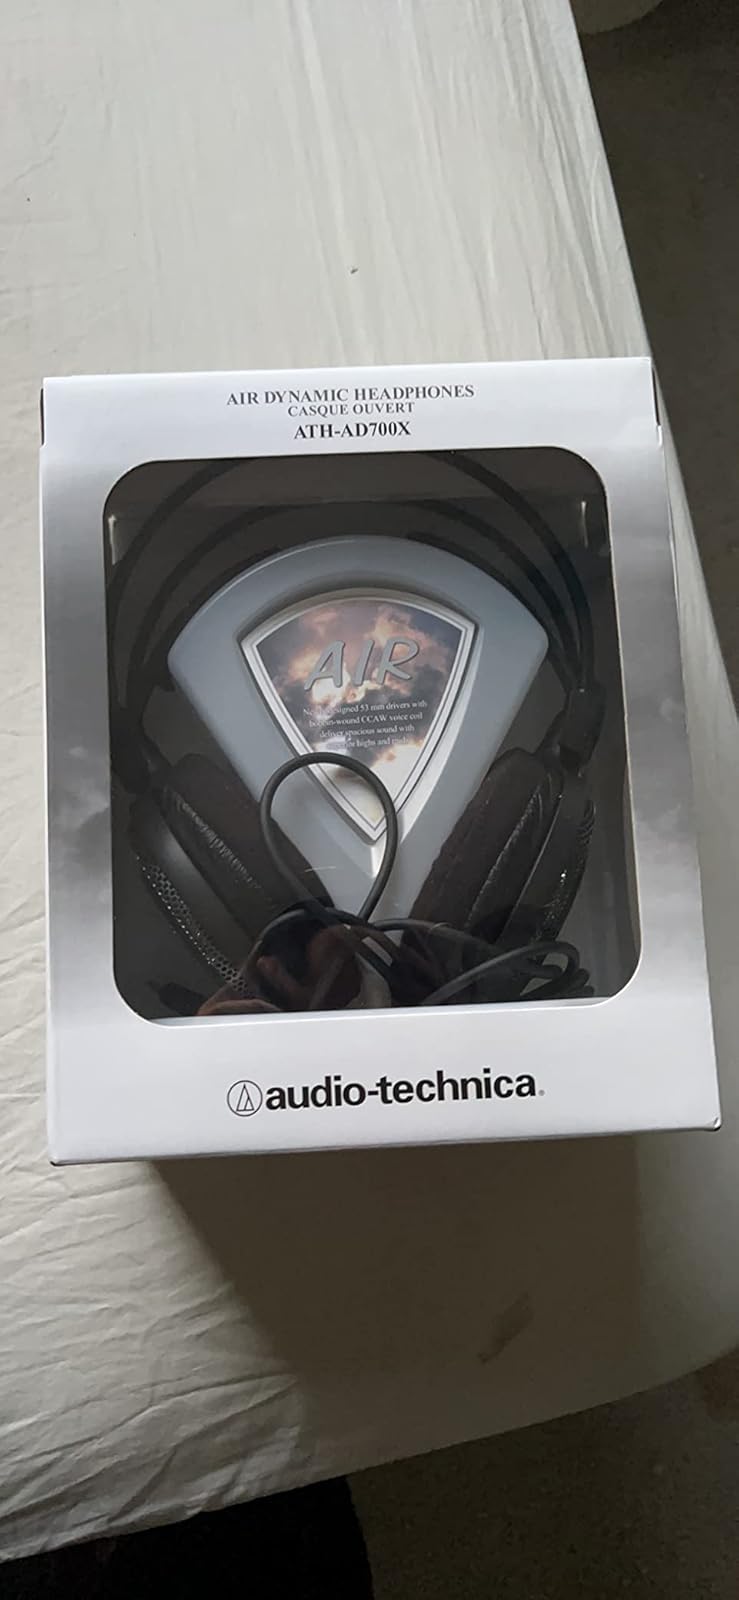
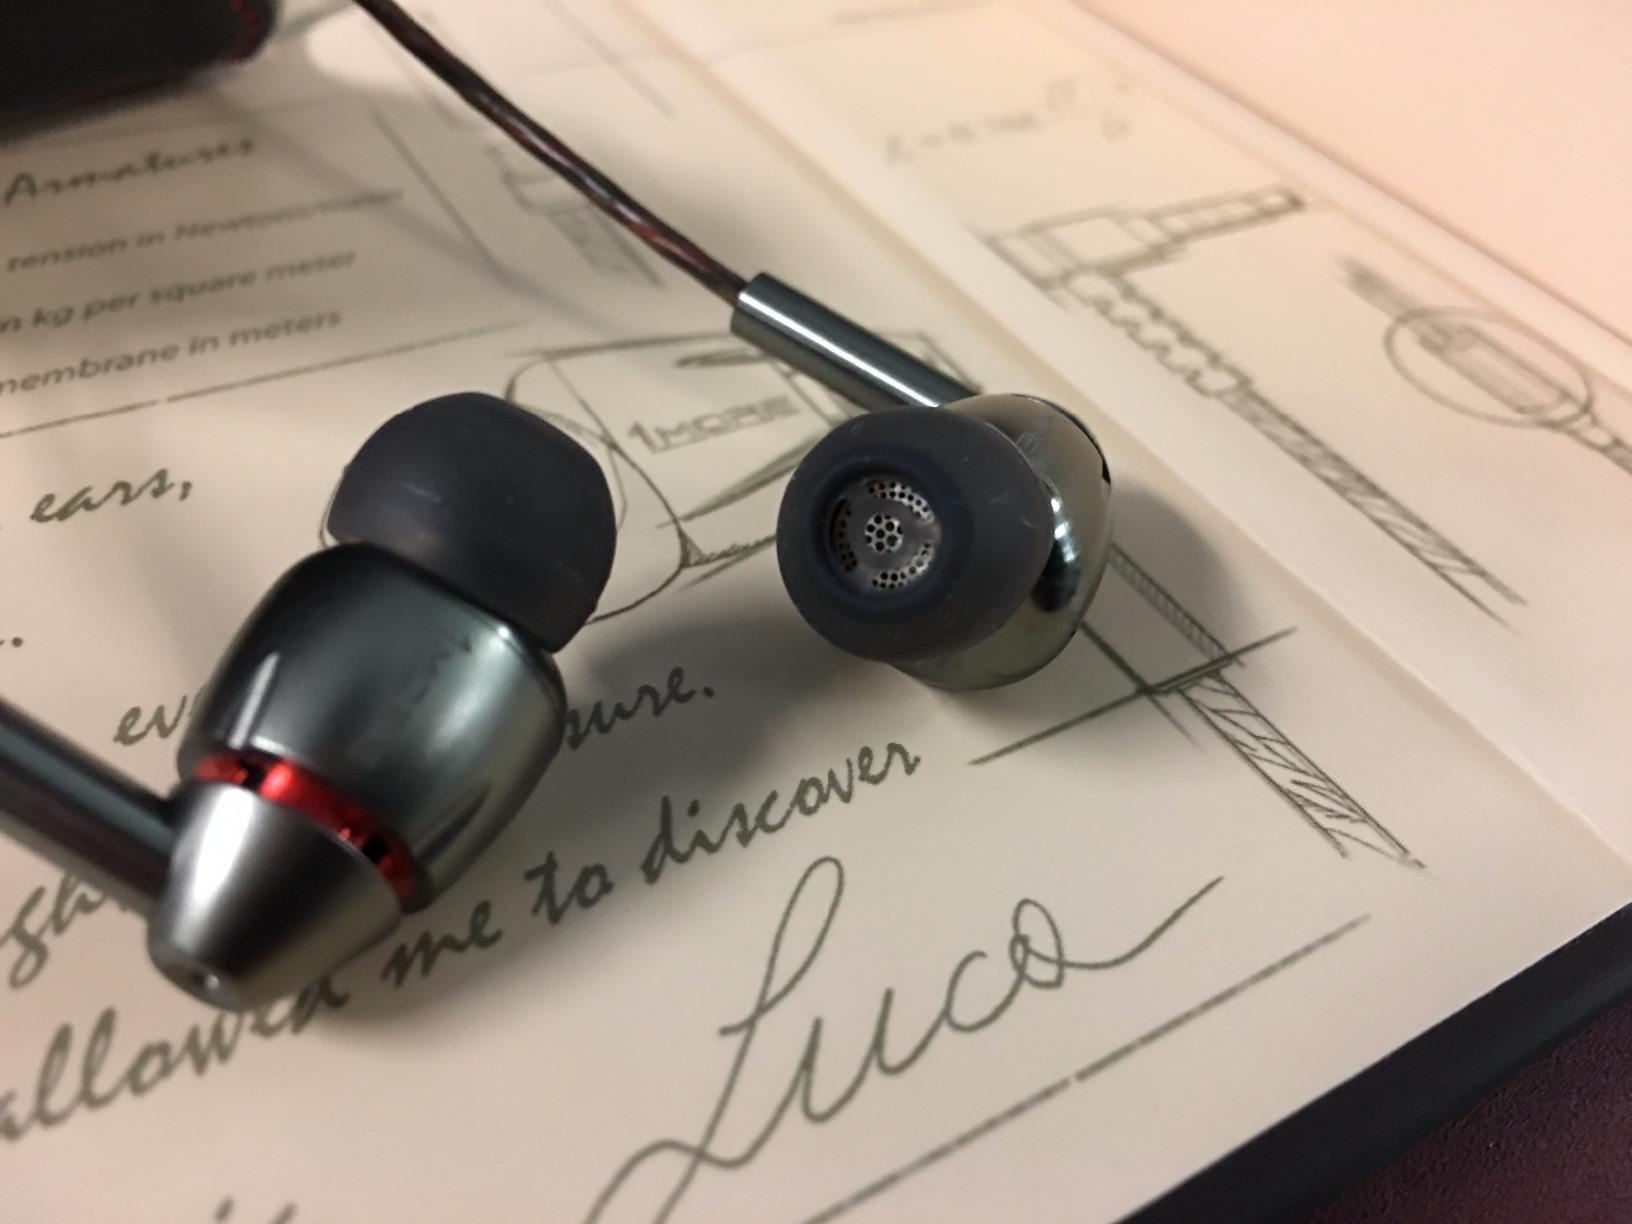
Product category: headphones
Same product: no